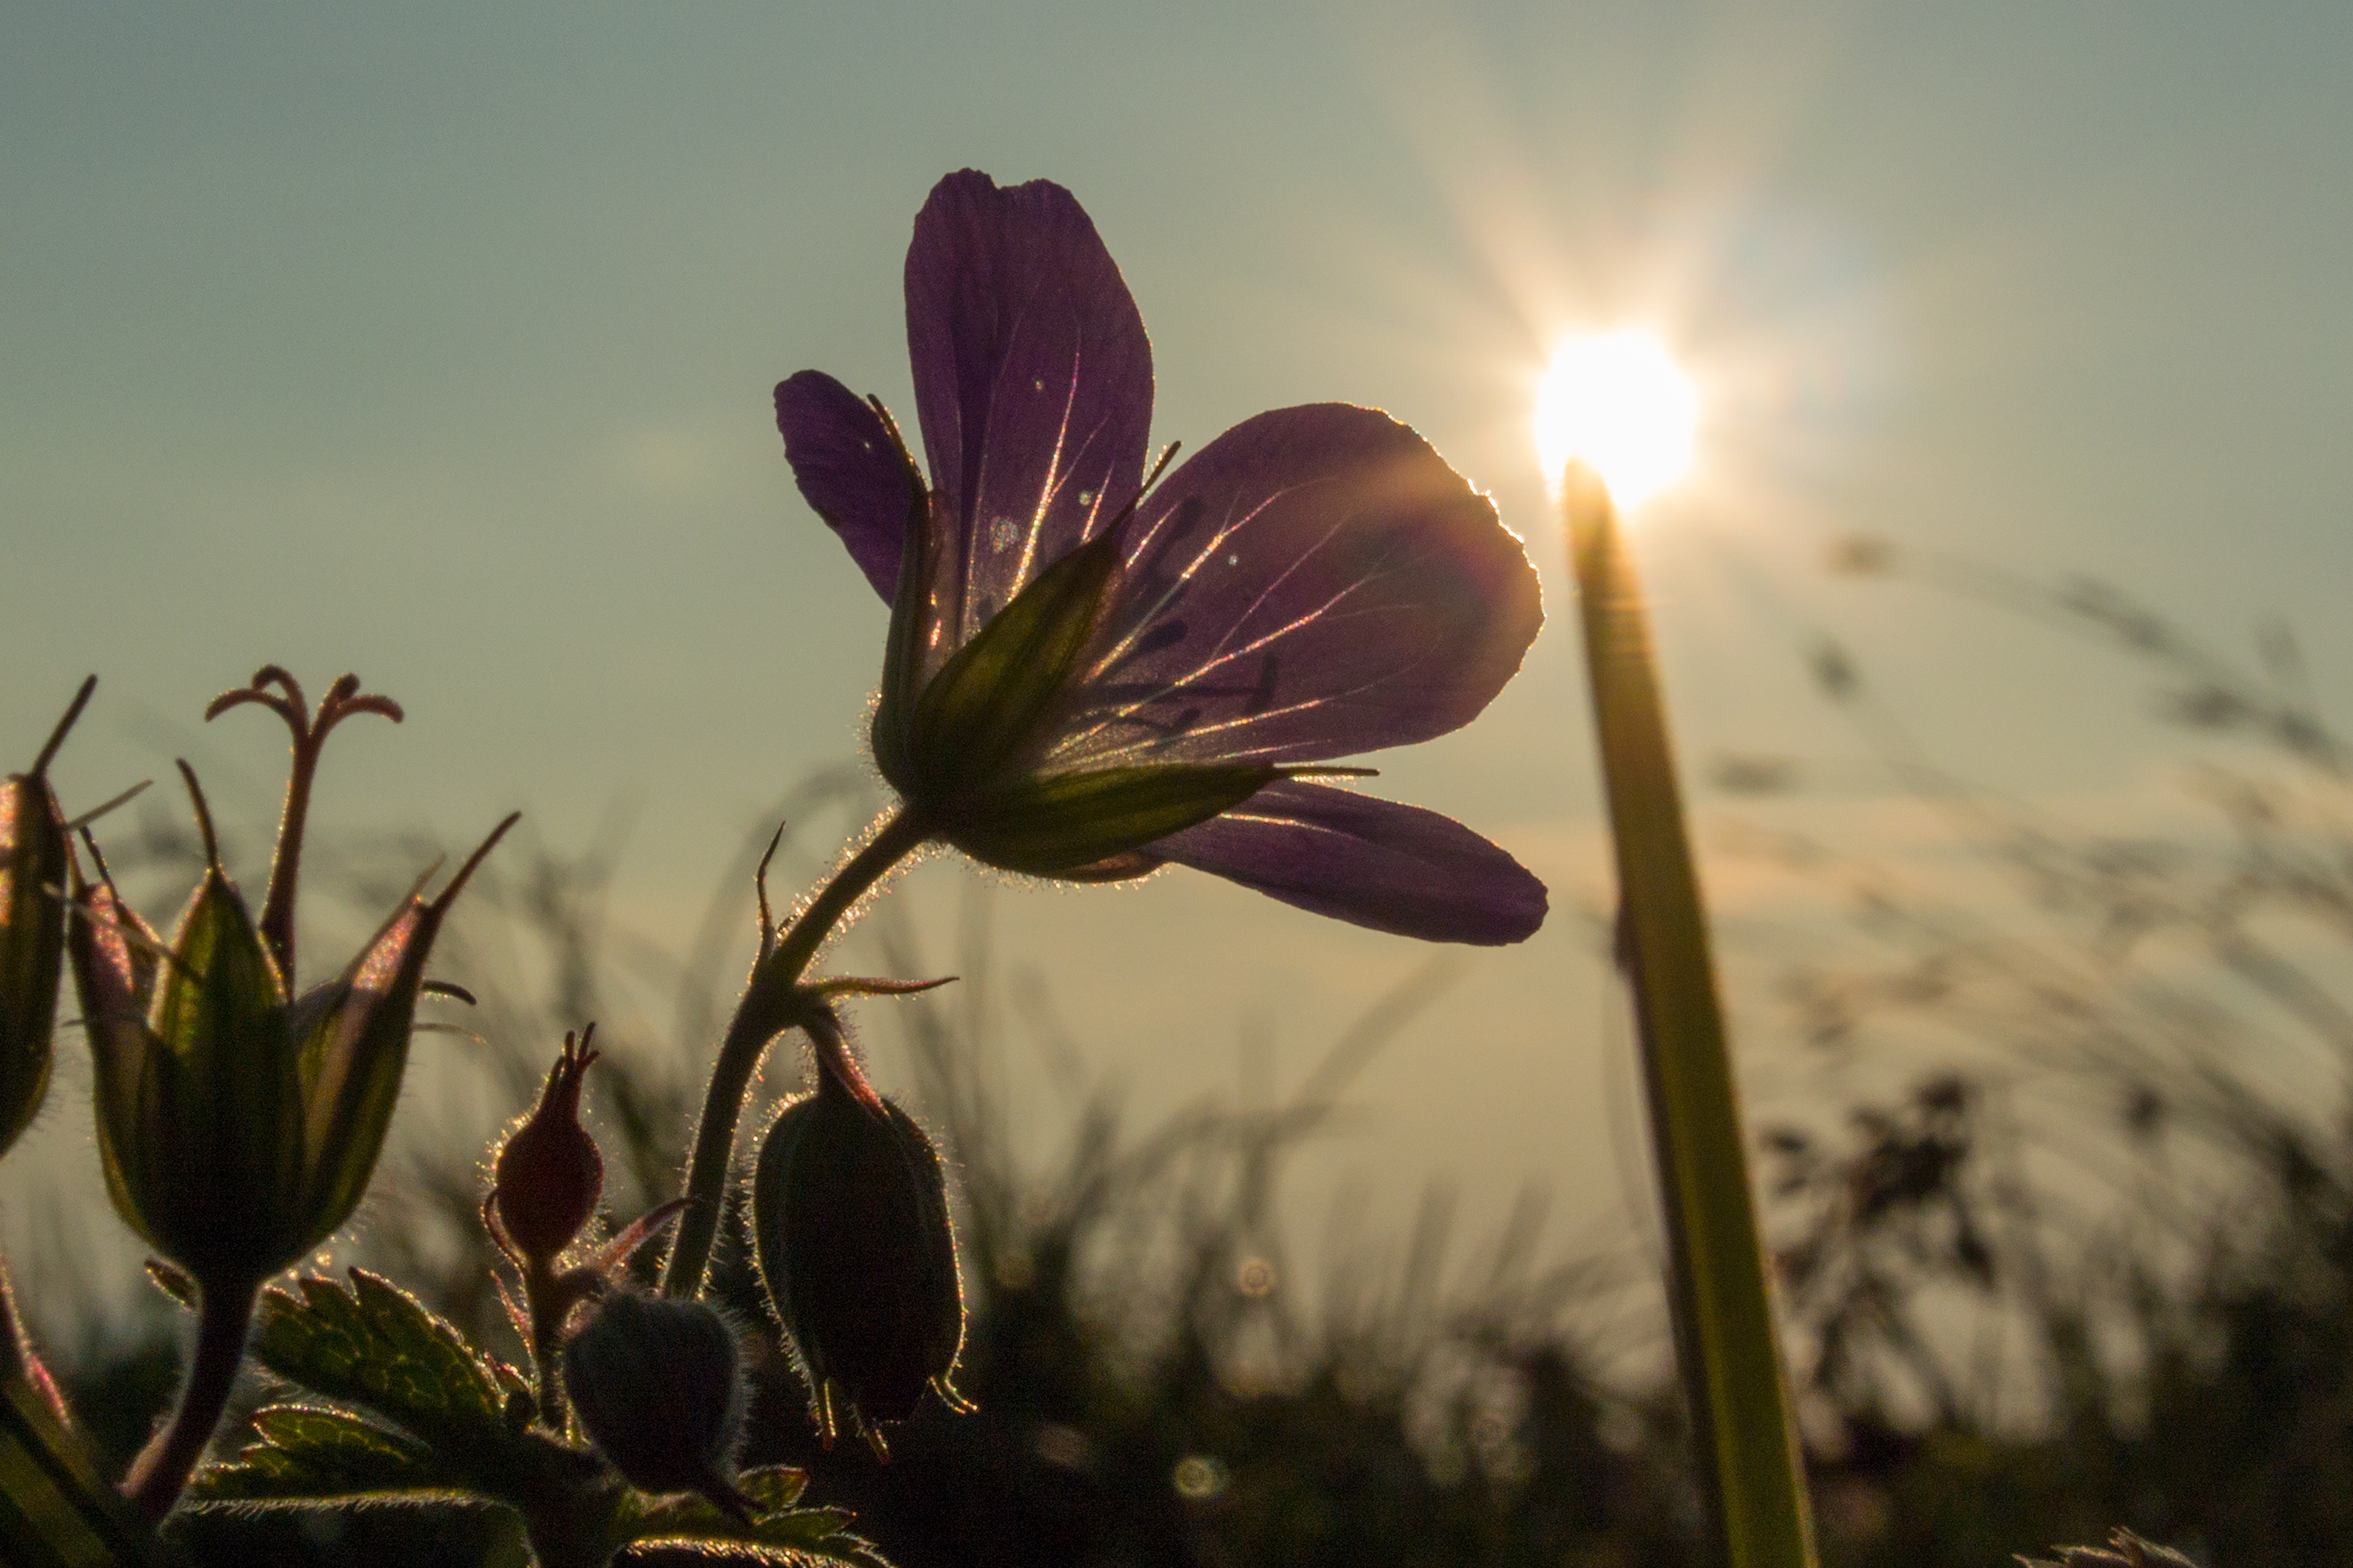
nature, blossom, plant, sunset, photography, sunlight, morning, leaf, flower, petal, bloom, alpine, botany, close, flora, wildflower, close up, wild flowers, mountains, macro photography, flowering plant, mountain flower, land plant